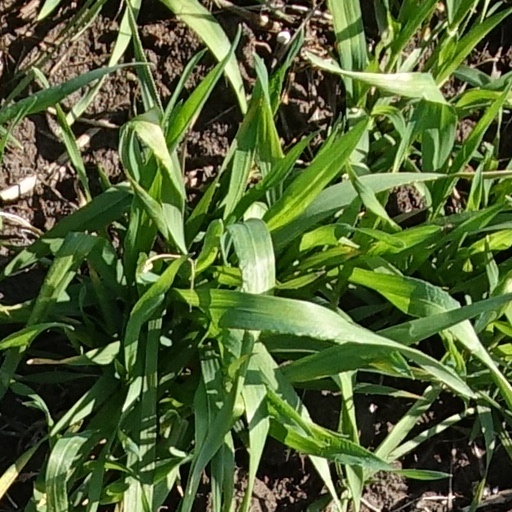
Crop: wheat